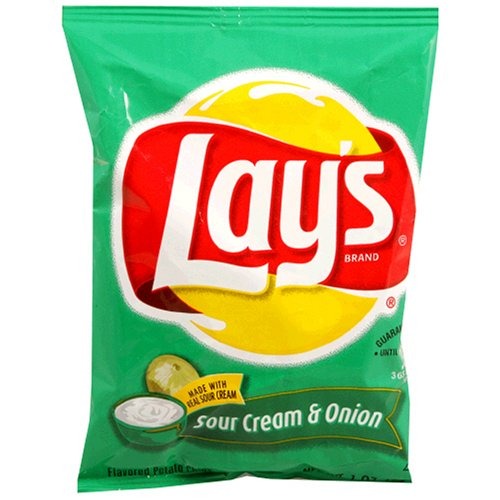
Item Name: Lay's Potato Chips, Sour Cream & Onion, 1-Ounce Packages (Pack of 104)
Bullet Point 1: Pack of one hundred and four, 1-ounce (total of 104-ounce)
Bullet Point 2: Made with real sour cream
Bullet Point 3: Made with 100% pure sunflower
Bullet Point 4: Trans fat free
Value: 104.0
Unit: Count

Price: 0.49